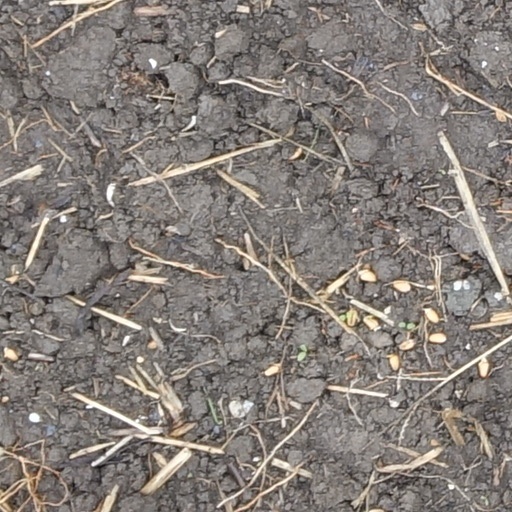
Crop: wheat